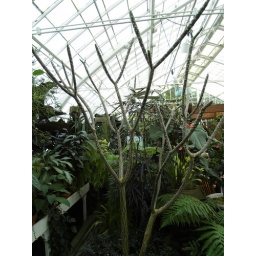
Researching some flowers and plants in golden gate park at the conservatory of flowers.